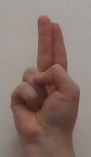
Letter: taa